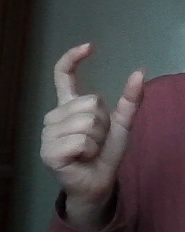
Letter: nun